Spanish colonization of the Americas

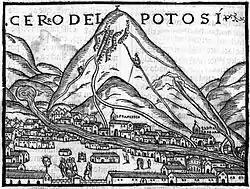
Cerro Rico del Potosi, the first image of silver mountain in Europe. Pedro Cieza de León, 1553.

In 1532 at the Battle of Cajamarca a group of Spaniards under Francisco Pizarro and their indigenous Andean Indian auxiliaries native allies ambushed and captured the Emperor Atahualpa of the Inca Empire. It was the first step in a long campaign that took decades of fighting to subdue the mightiest empire in the Americas. In the following years, Spain extended its rule over the Empire of the Inca civilization.